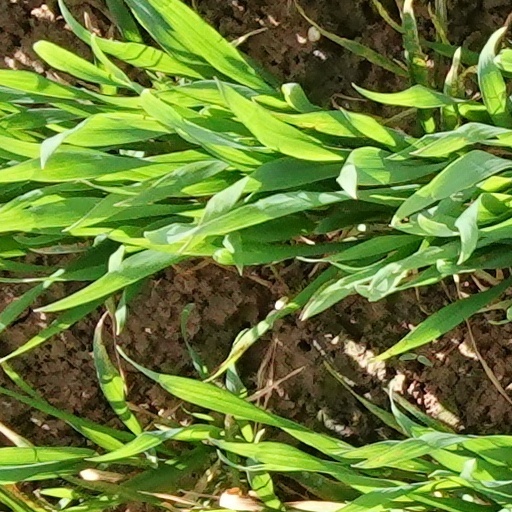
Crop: wheat